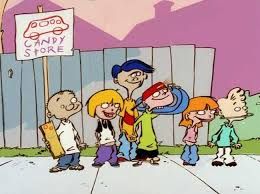
Portrait style: Cartoon Portrait